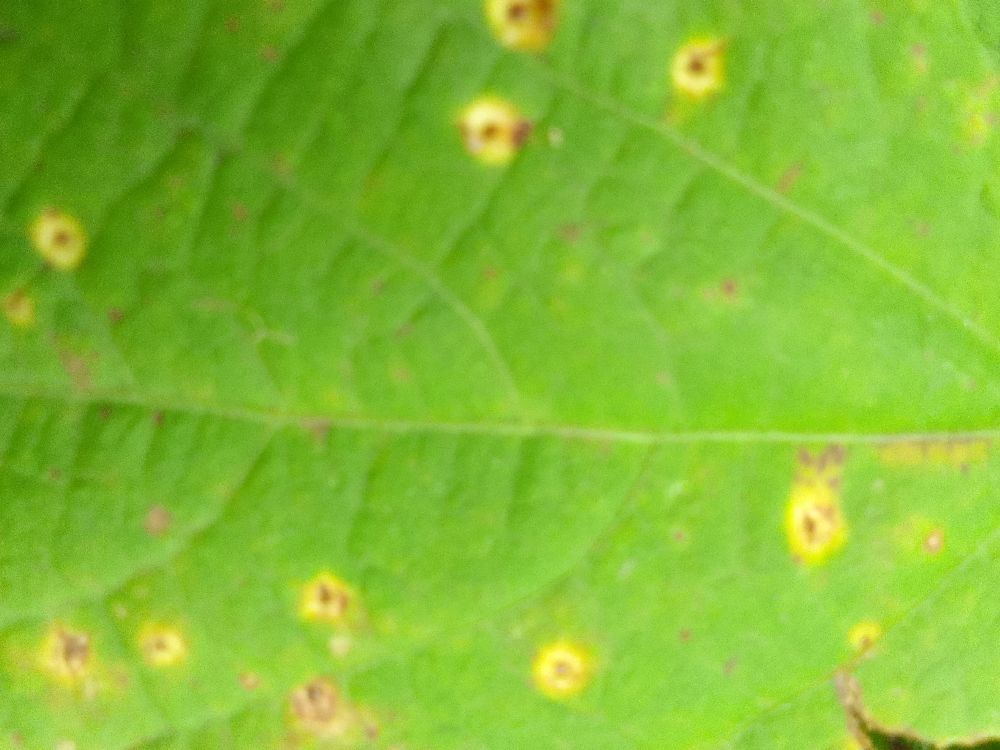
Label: rust